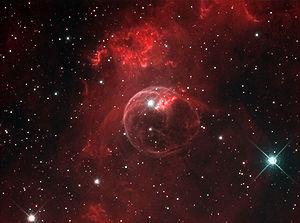
NGC 7635, également connue sous le nom de nébuleuse de la Bulle, est une nébuleuse d'environ 10 années-lumière de diamètre située dans la constellation de Cassiopée. Elle est composée d'hydrogène ionisé, c'est une région HII.
Le Catalogue Caldwell est un catalogue astronomique regroupant 109 amas stellaires, nébuleuses et galaxies pour aider les astronomes amateurs dans leurs observations. La liste a été compilée par Sir Patrick Moore Caldwell, mieux connu sous le nom Patrick Moore, pour compléter le Catalogue Messier. Celui-ci a rapidement dressé une liste de 109 objets et l'a ensuite publiée dans Sky & Telescope en décembre 1995.
Le catalogue Sharpless est une liste de 313 régions HII, supposée être exhaustive au nord de la déclinaison -27°, pour les nébuleuses plus au sud, il y a le Catalogue de Gum. Une première version fut publiée en 1953 avec 142 objets par l'astronome américain Stewart Sharpless et la seconde version fut publiée en 1959 avec 313 objets.